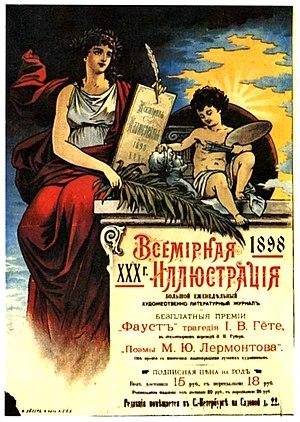
Vsemirnaïa illustratsia est un magazine hebdomadaire généraliste illustré russe, fondé à Saint-Pétersbourg par l'éditeur Hermann Hoppe en 1869 et disparu en 1898. Au pic de sa popularité en 1878, son tirage s'élève à 11 000 exemplaires.